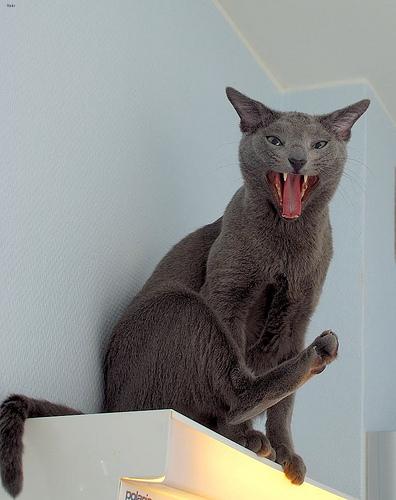
Breed: Russian Blue